San Jose Diridon station

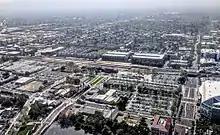
Aerial view of Diridon station and vicinity in 2018

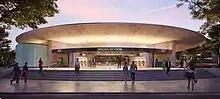
Rendering of the future Diridon BART Station entrance

A rail station at this location was established in 1878, when the narrow-gauge South Pacific Coast Railroad opened their San Jose Depot on the site. When Southern Pacific gained control of the railroad in 1887, the station was folded into the system and referred to as the West San Jose Depot.